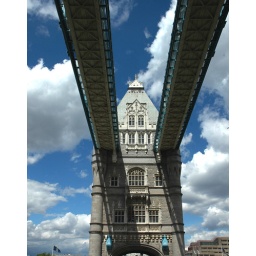
Tower bridge taken from the top deck of a tour bus in summer 2004.